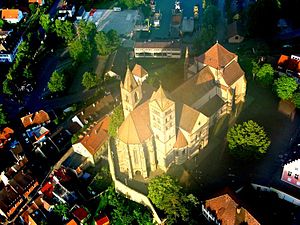
Breisach am Rhein / Geografi / Inddeling
Luftfoto af Breisach Domkirke
Breisach am Rhein er en by i Landkreis Breisgau-Hochschwarzwald i delstaten Baden-Württemberg.